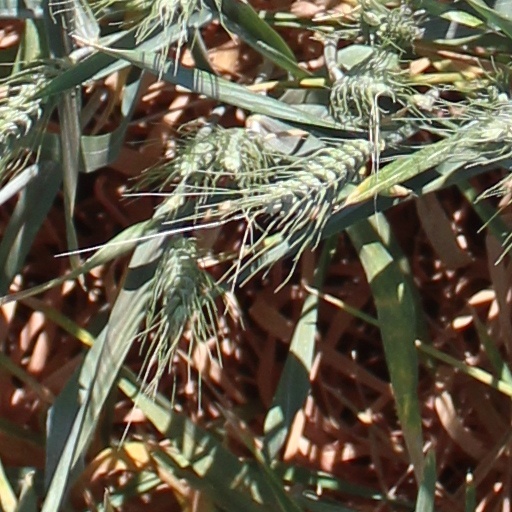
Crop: wheat